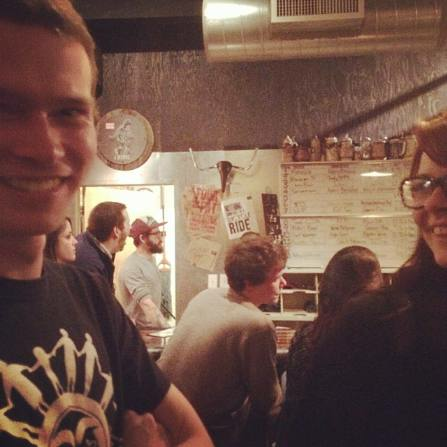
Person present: Yes